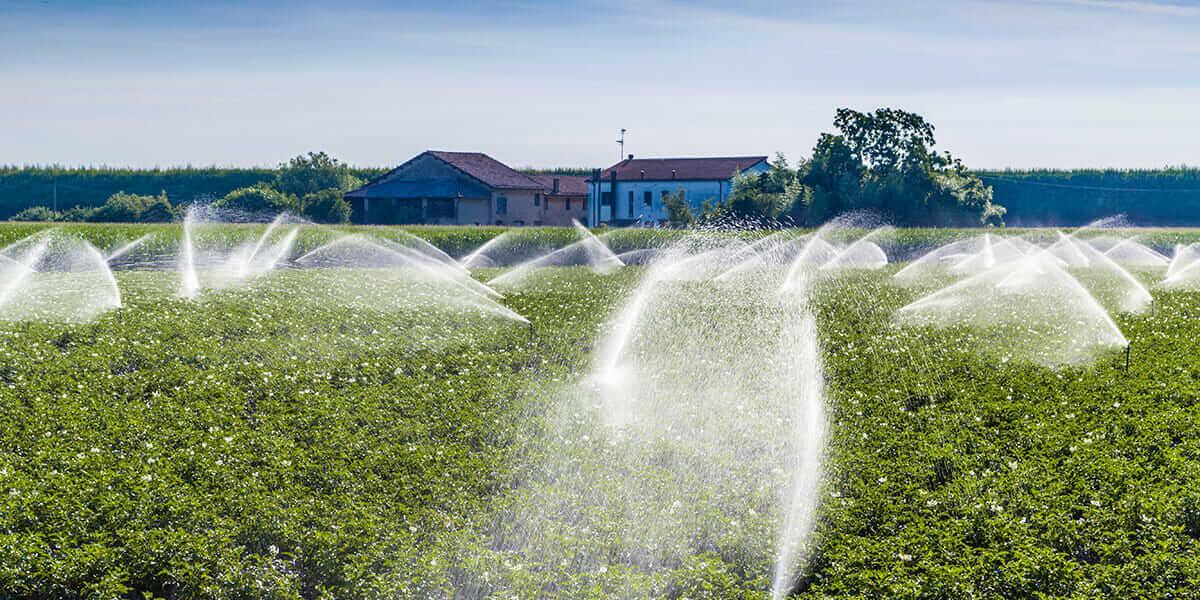
Hili ni shamba la viazi likimwagiliwa maji na vinyunyuzio vya kisasa. Nyumba mbili za shambani zinaonekana kwa mbali chini ya anga la bluu.